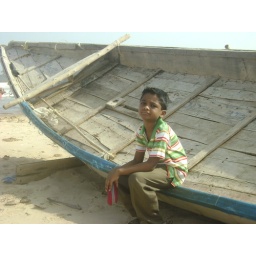
Kodirekka Prasanth siting in fishing boat at chirala sea coast